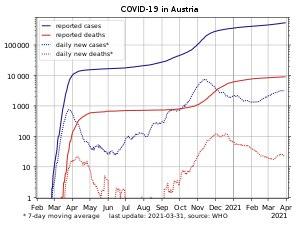
La pandémie de Covid-19 est une crise sanitaire majeure provoquée par une maladie infectieuse émergente apparue fin 2019 en Chine continentale, la maladie à coronavirus 2019, dont l'agent pathogène est le SARS-CoV-2. Ce virus est à l'origine d'une pandémie, déclarée le 11 mars 2020 par l'Organisation mondiale de la santé. En Autriche, elle se propage à partir du 25 février 2020 lorsque deux premiers cas sont détectés à Innsbruck.